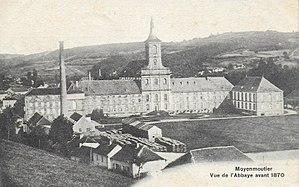
Abbaye de Moyenmoutier au début du XXème siècle
L'abbaye Saint-Hydulphe de Moyenmoutier était une abbaye de l'ordre de Saint-Benoît, située à Moyenmoutier, dans le département des Vosges. Cette abbaye abrita jusqu'à 300 religieux.